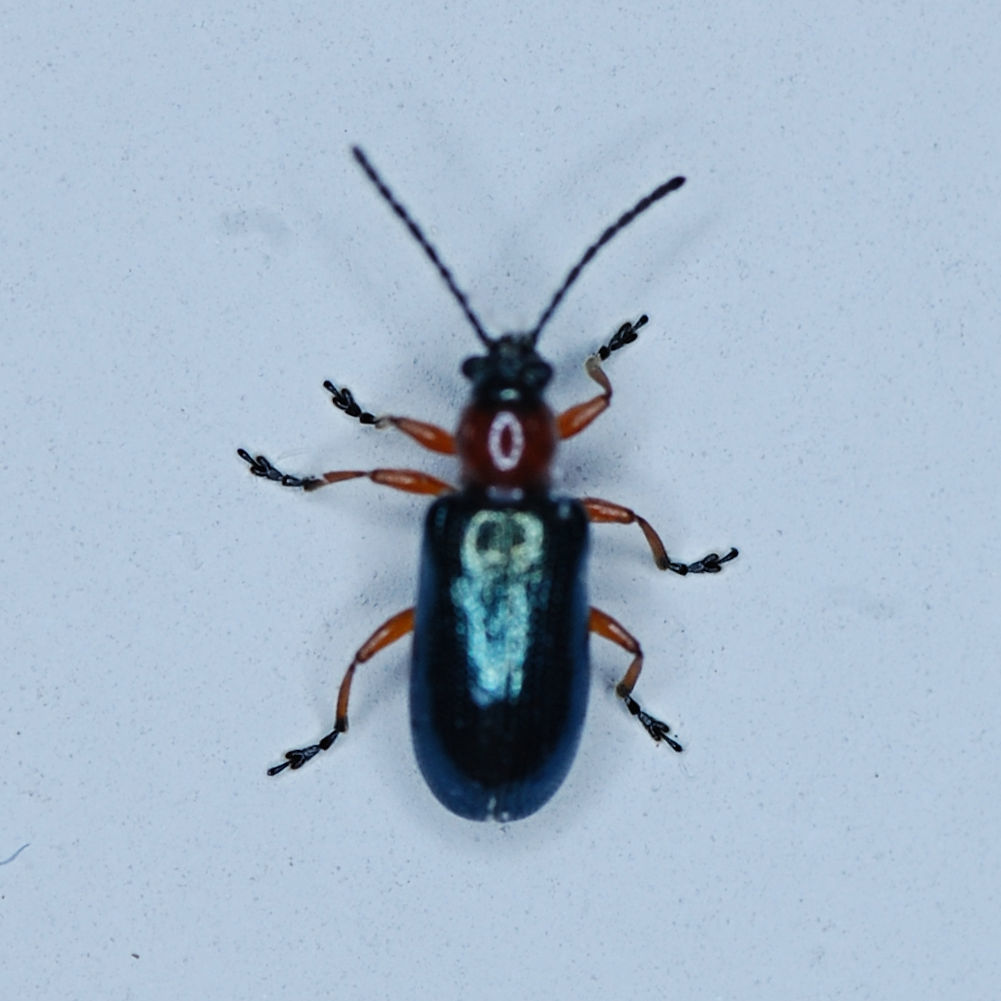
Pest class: cereal_leaf_beetle